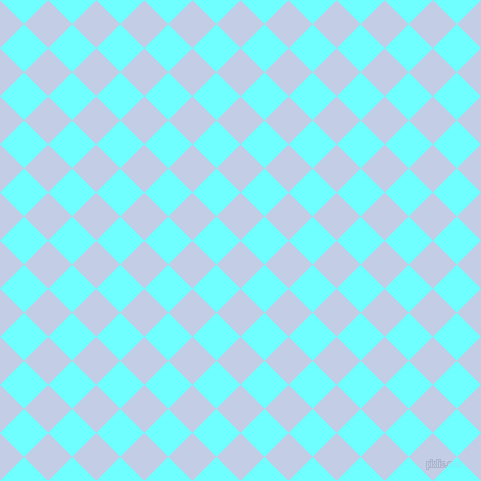
Texture: chequered